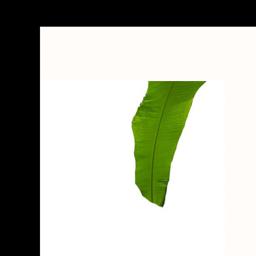
Label: BHIMKOL